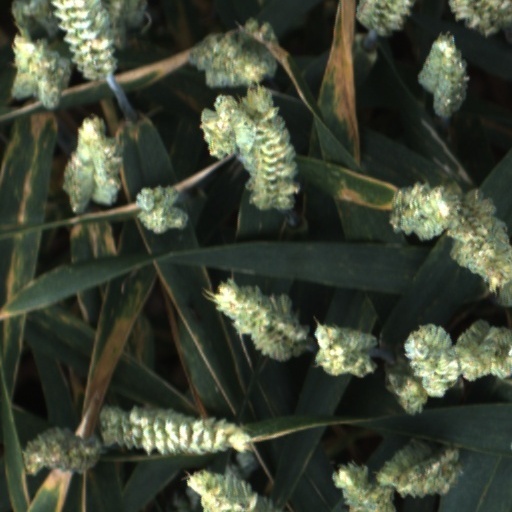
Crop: wheat